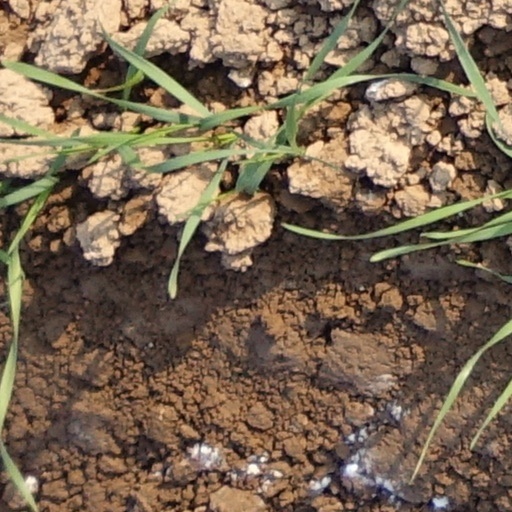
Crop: wheat